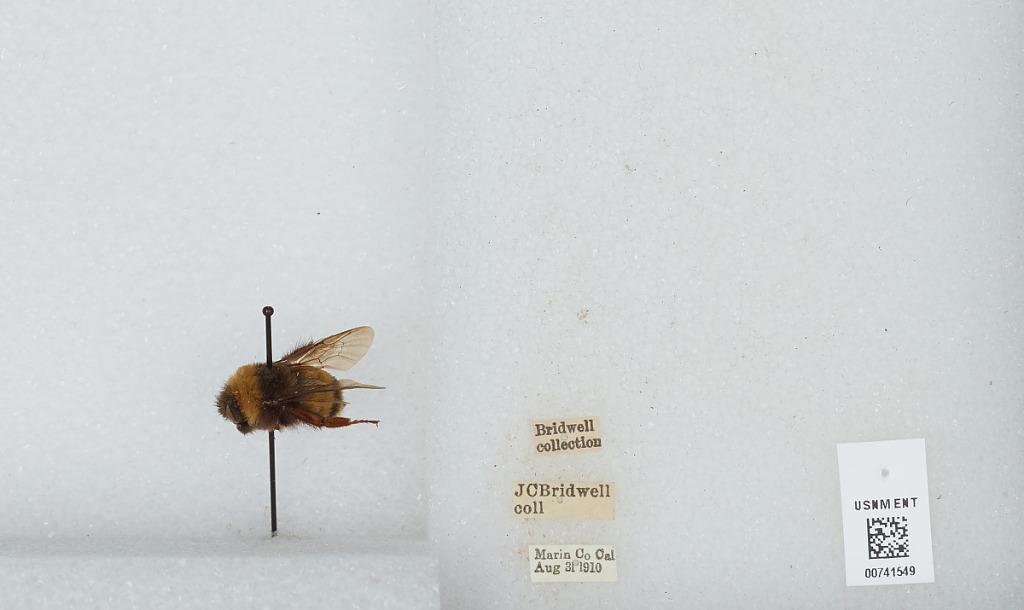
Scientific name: Bombus (Bombus) occidentalis Greene
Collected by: J. Bridwell
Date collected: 1910-8-31
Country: United States
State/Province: California
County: Marin
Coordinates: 38.03, -122.73